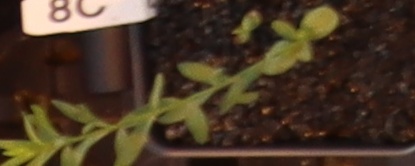
Label: Flax